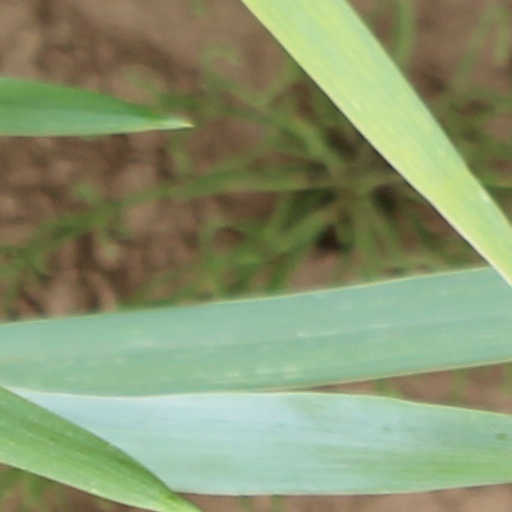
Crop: wheat